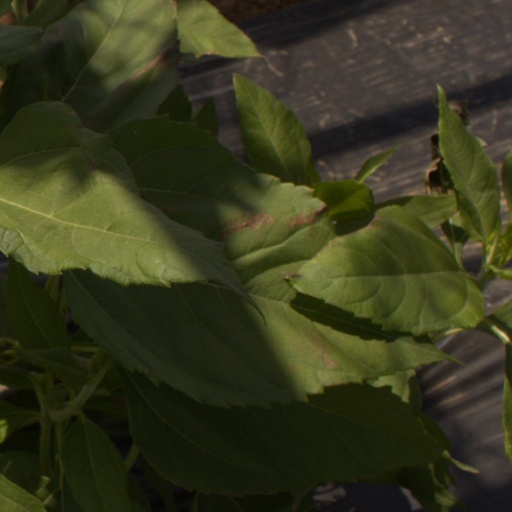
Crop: Jerusalem artichoke